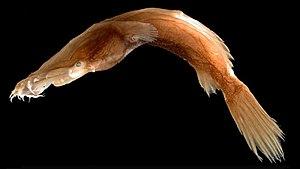
Les Thaumatichthyidés forment une famille de poissons abyssaux de l'ordre des Lophiiformes.